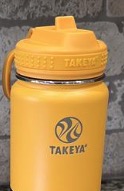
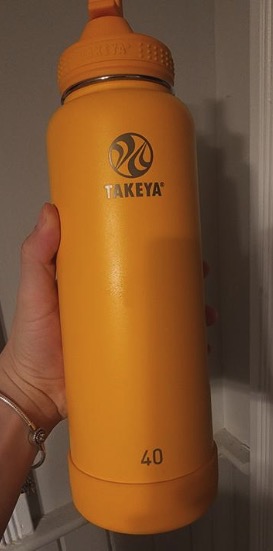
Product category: misc
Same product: yes